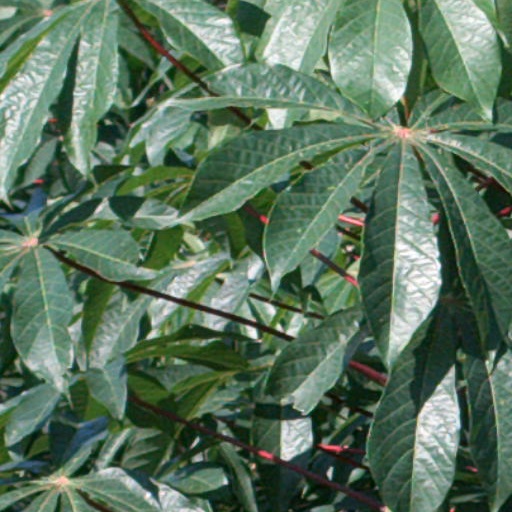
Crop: cassava